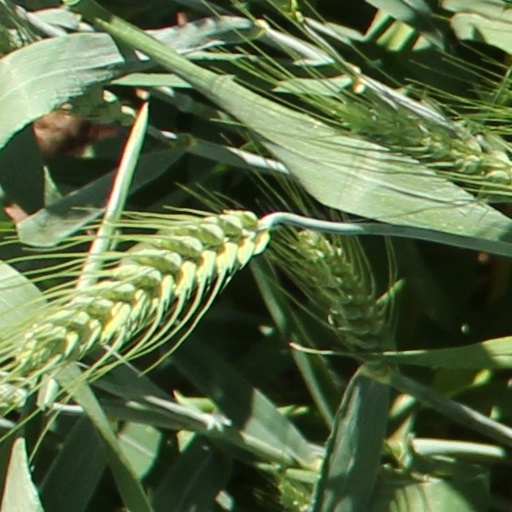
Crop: wheat